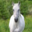
Label: horse